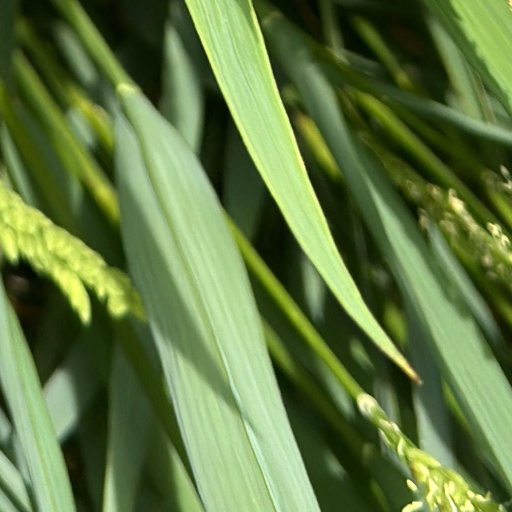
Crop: rice